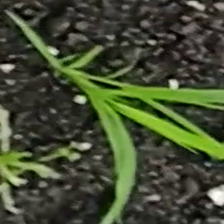
Weed species: Digitaria_SP_(Digitaria Sanguinalis )